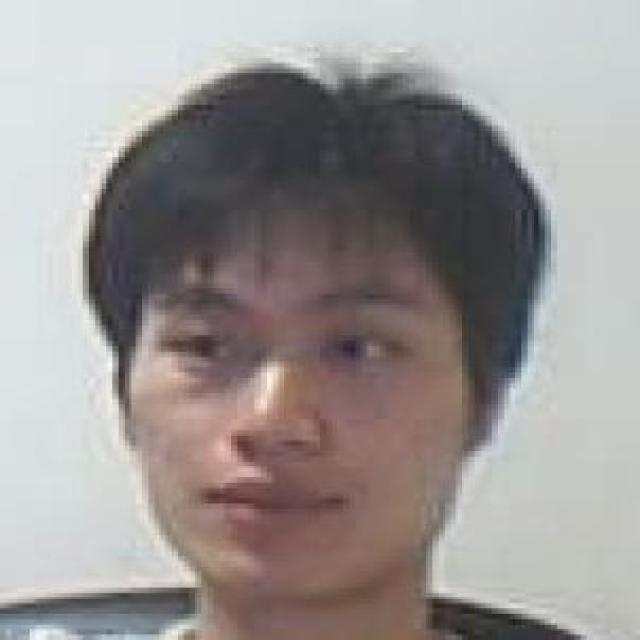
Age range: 21-44